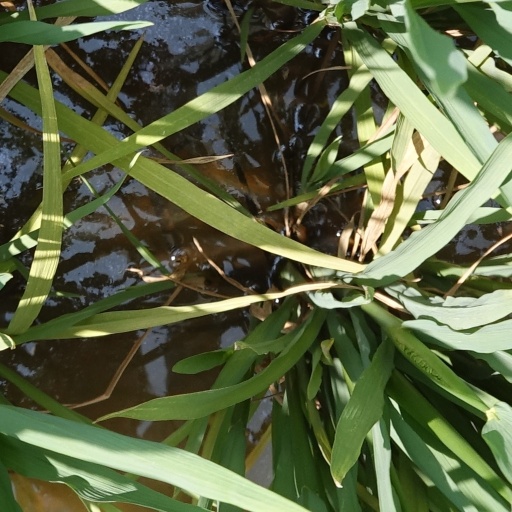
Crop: rice